The Secret Diary of Desmond Pfeiffer

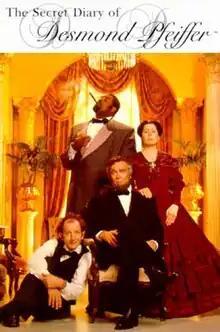
From left to right: Nibblet, Desmond Pfeiffer, Abraham Lincoln, Mary Todd Lincoln

The Secret Diary of Desmond Pfeiffer is an American sitcom that aired on UPN from October 5 to October 26, 1998. Before it even debuted, the series set off a storm of controversy because of a perceived light-hearted take on the issue of American slavery.